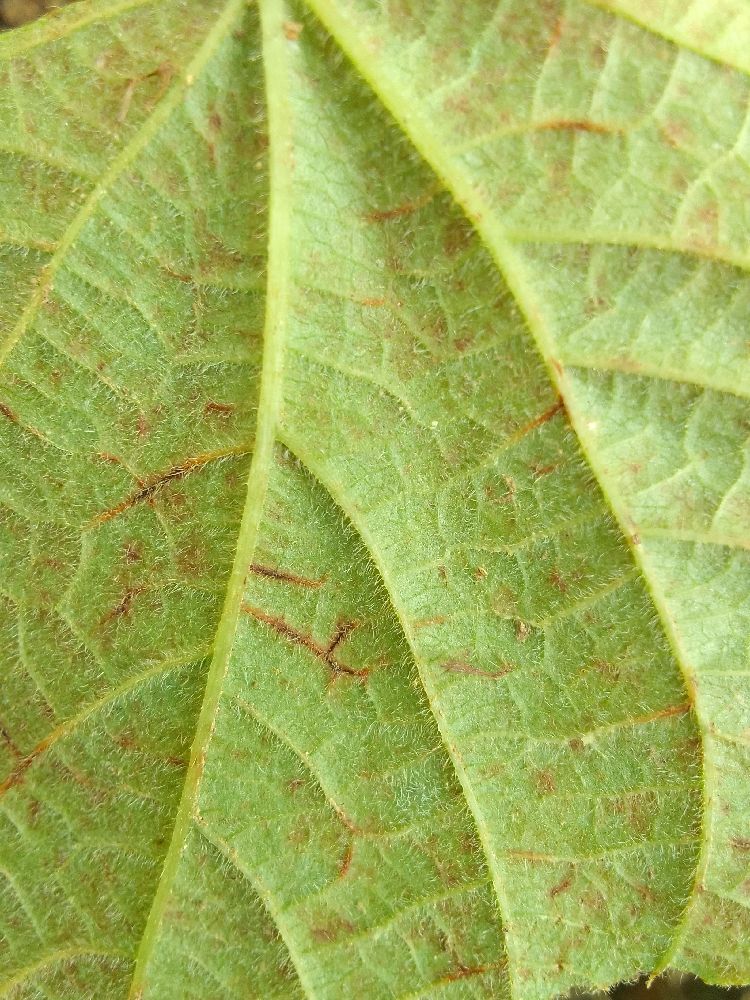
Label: anthracnose